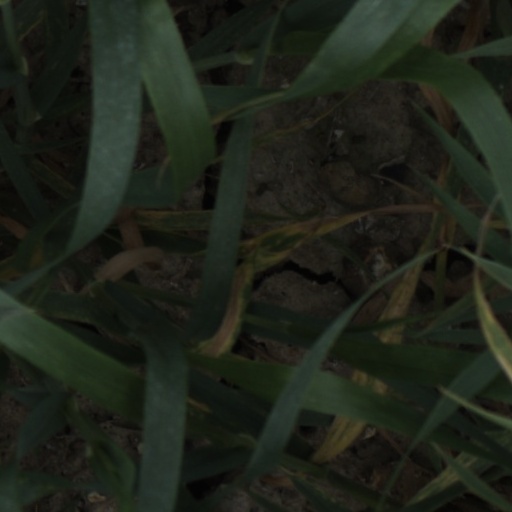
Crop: wheat